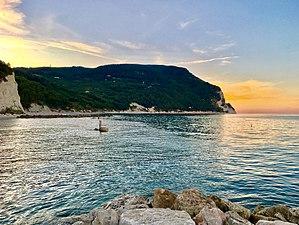
Le mont Conero est un promontoire de l'Italie, situé dans les Marches au sud de la ville d'Ancône sur la mer Adriatique.